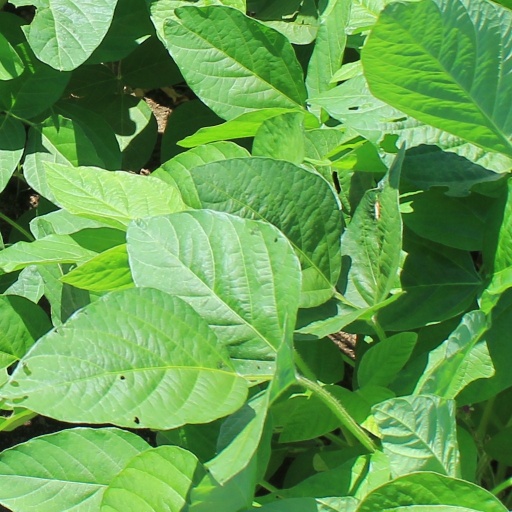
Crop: soybean